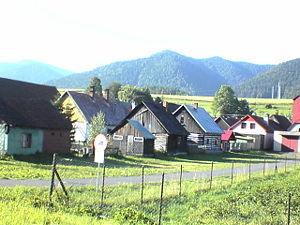
Kráľova Lehota est un village de Slovaquie situé dans la région de Žilina.